Parliament Building (Quebec)

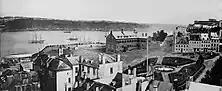
Château Haldimand in 1864

In 1784, the governor of the Province of Quebec, Frederick Haldimand, ordered the construction of a new building, which was completed three years later. It was a residence of the colonial government from 1786 to 1791, and then of the governors only, until 1811. The Château Clique, which had an outsized influence over Quebec's governance, met there regularly with the governor. Château Haldimand was demolished in 1892 to make way for the construction of the Château Frontenac.